Crespi Automotive

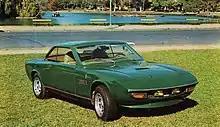
"Tulieta", a sports car by Crespi launched in 1972

Crespi's most famous model, the Tulieta GT, came into production in 1972. The engine was a 1397cc or 85 cubic inch engine made by Renault, and was known for being unreliable as well. It was the same engine used in the 1976 R5 Alpine/Gordini, which produced 93 horsepower. The C6J Turbo engine was also used in a small number of the GTs. Later in 1977 Crespi ended production of the Tulieta GT, and only a few survive today. A total of 45 units were made.